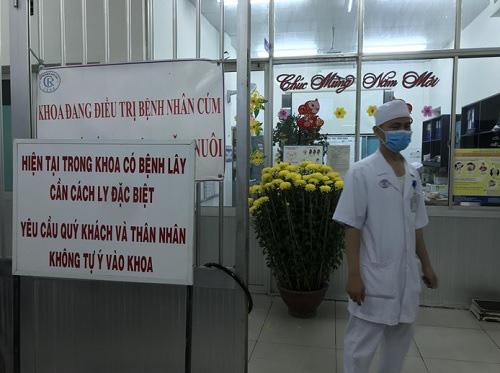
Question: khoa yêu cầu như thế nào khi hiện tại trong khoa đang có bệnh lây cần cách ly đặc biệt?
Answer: khách và thân nhân không tự ý vào khoa